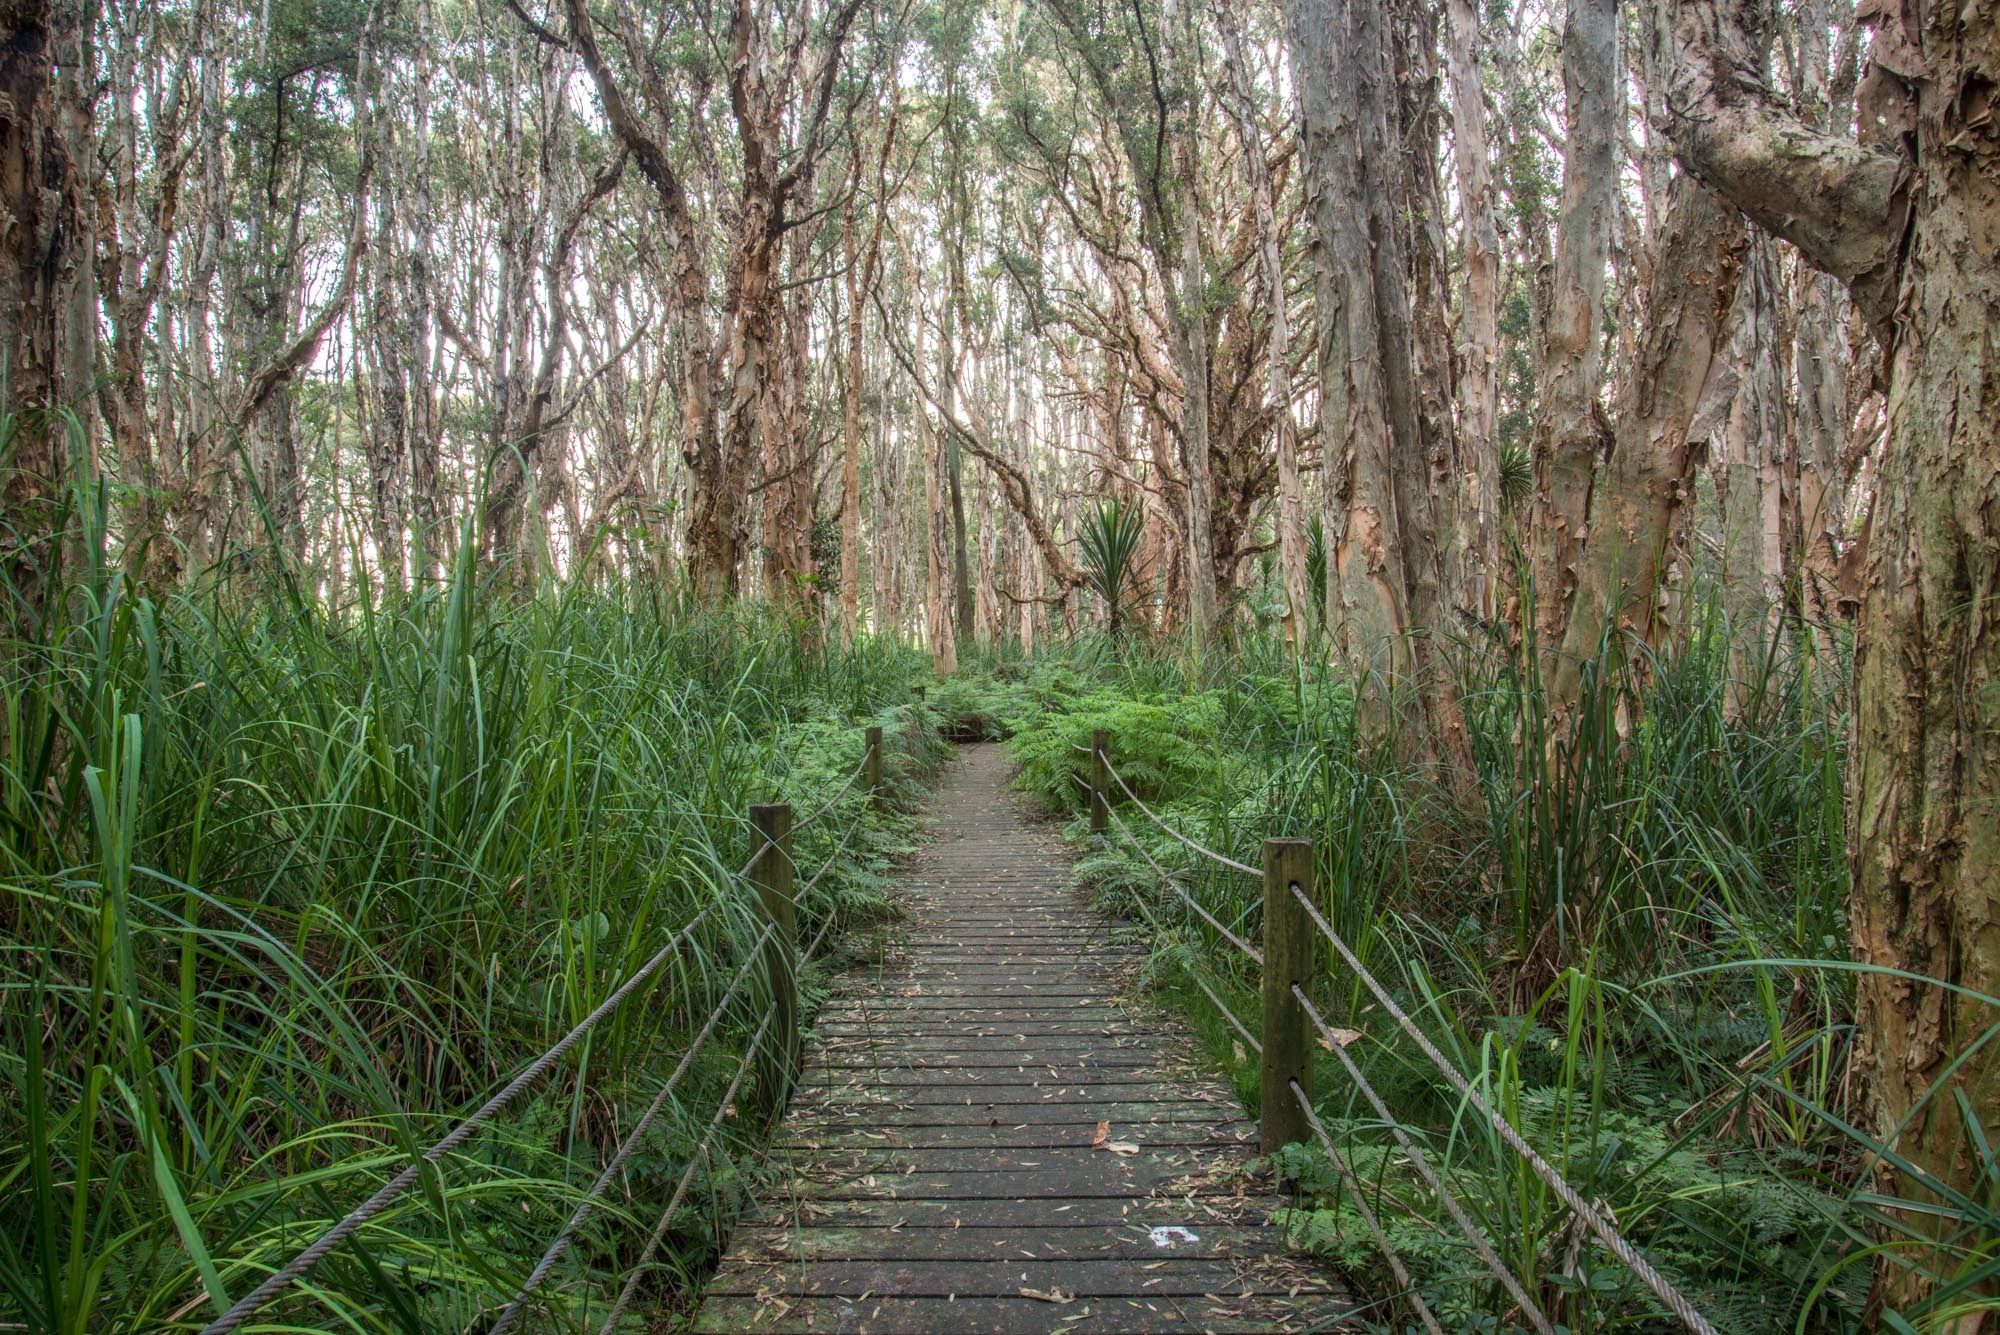
tree, forest, path, grass, swamp, wilderness, trail, meadow, prairie, flower, jungle, sydney, park, flora, trees, australia, vegetation, rainforest, wetland, woodland, habitat, ecosystem, centennial park, biome, natural environment, grass family, temperate broadleaf and mixed forest, melaleuca trees